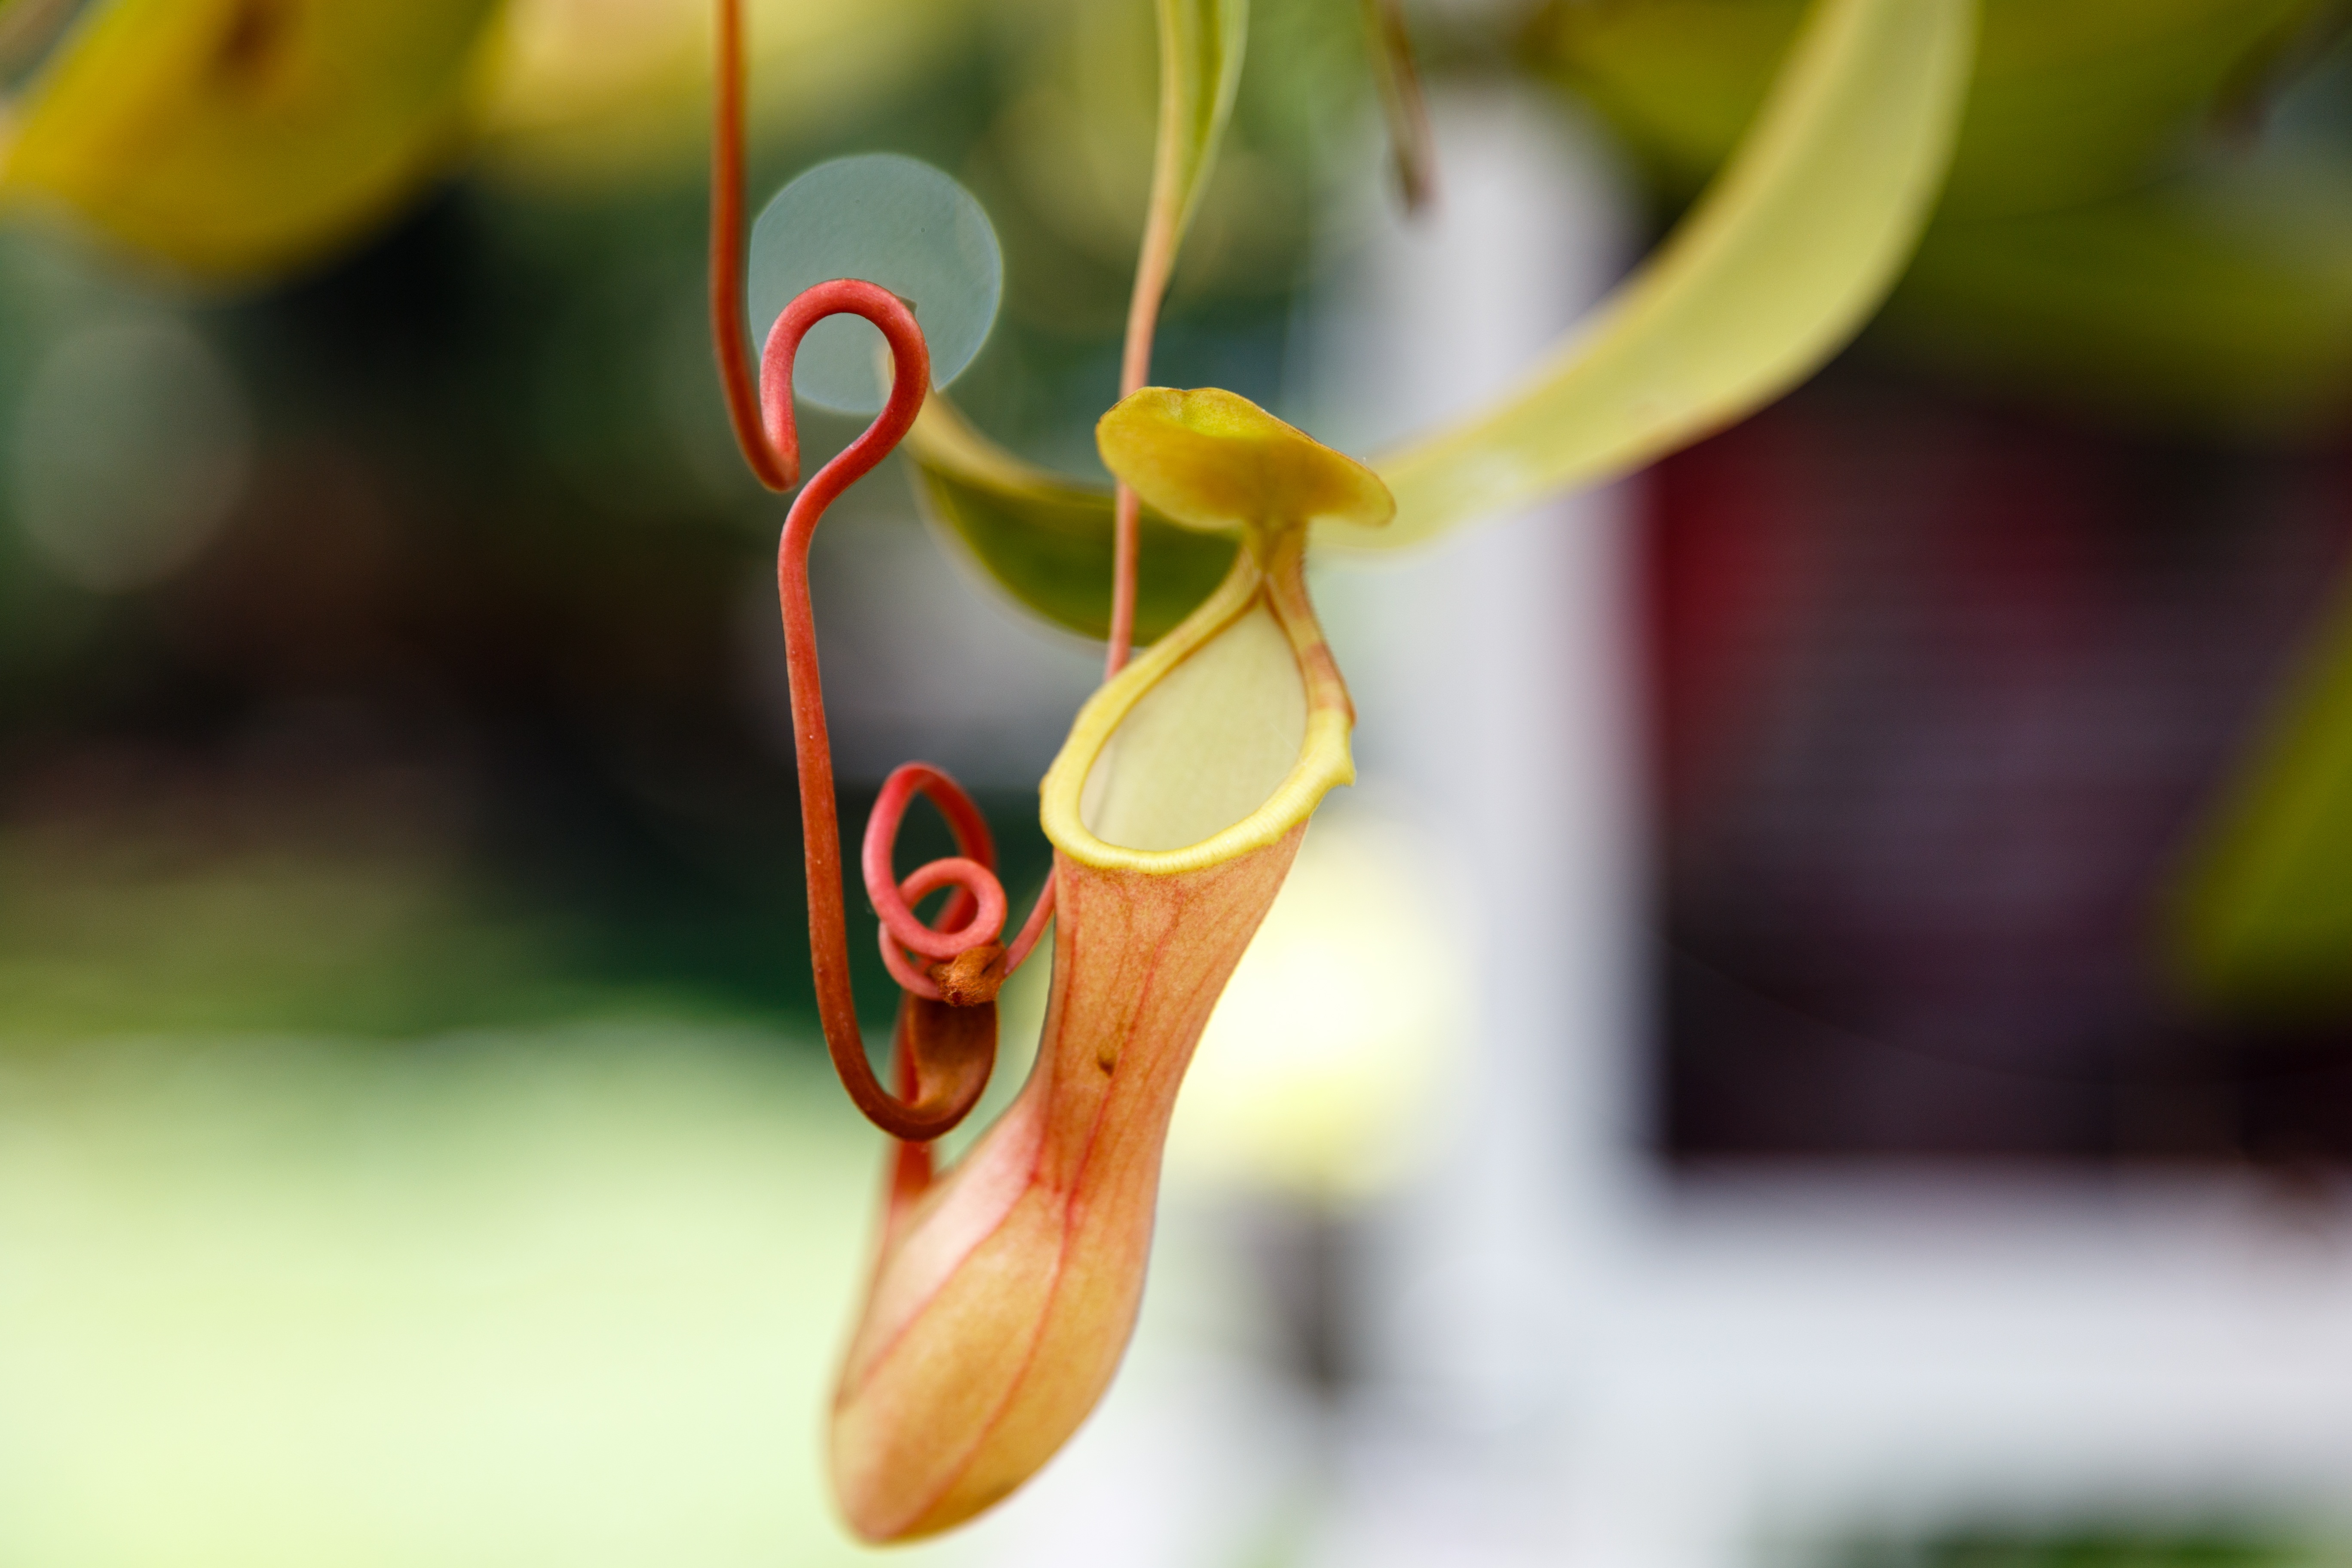
nature, blossom, growth, plant, photography, leaf, flower, purple, petal, bloom, summer, floral, spring, green, red, color, natural, fresh, botany, colorful, yellow, flora, botanical, close up, bright, gardens, botanic, nepenthes, macro photography, flowering plant, plant stem, land plant